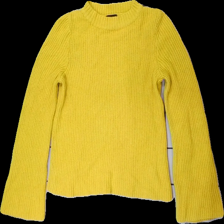
View: front
Type: Top
Category: Ladies
Brand: Stockhlm
Brand text on label: Homemade
Colors: Yellow
Material: 53% cott, 47% visc
Cut: Regular, C-collar
Size: XS
Price range: 100-150
Recommended usage: Reuse
Description: Yellow knitted top from Stockhlm, size XS. Good condition.